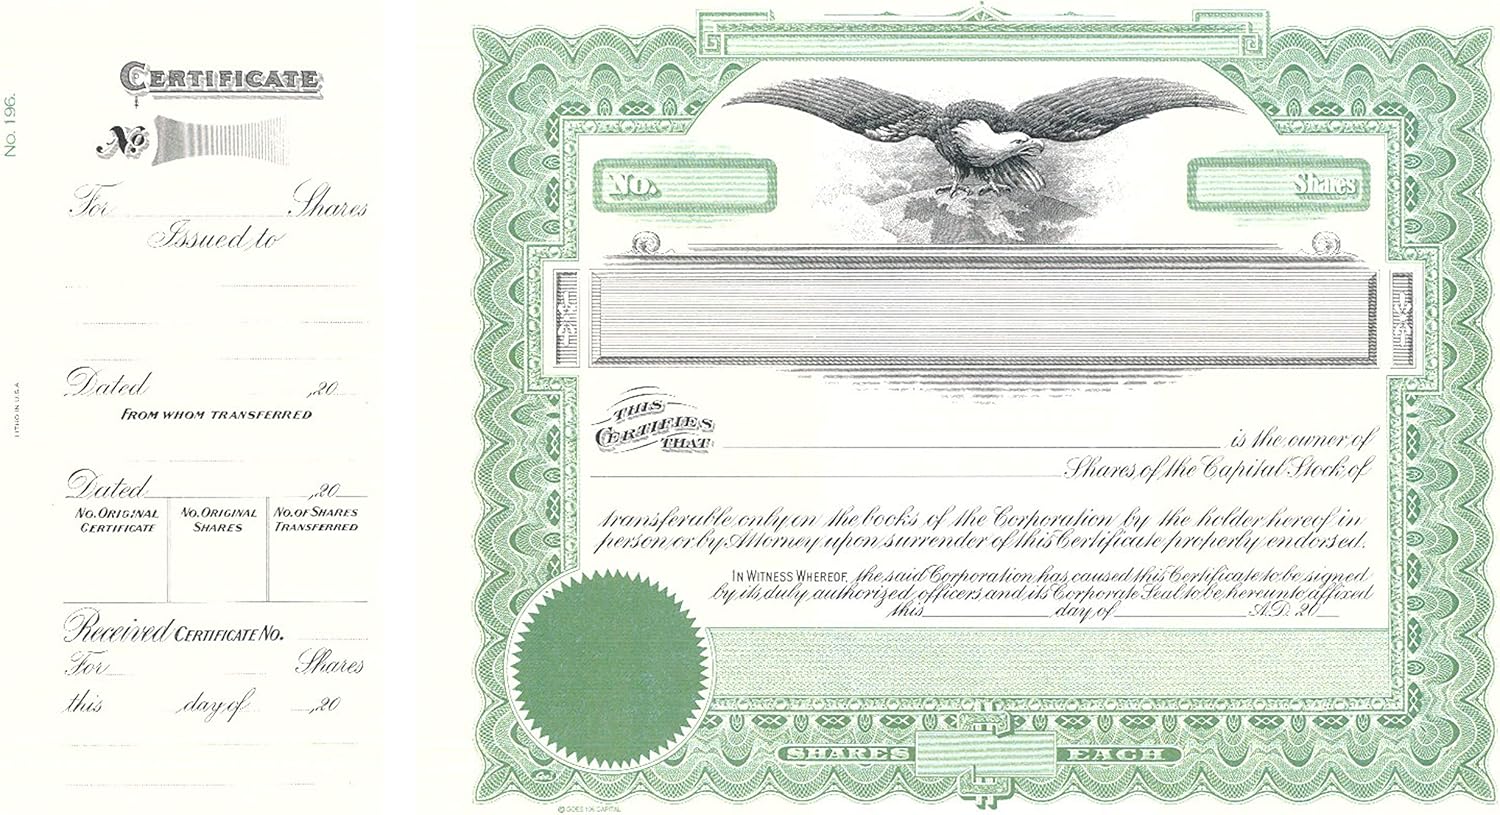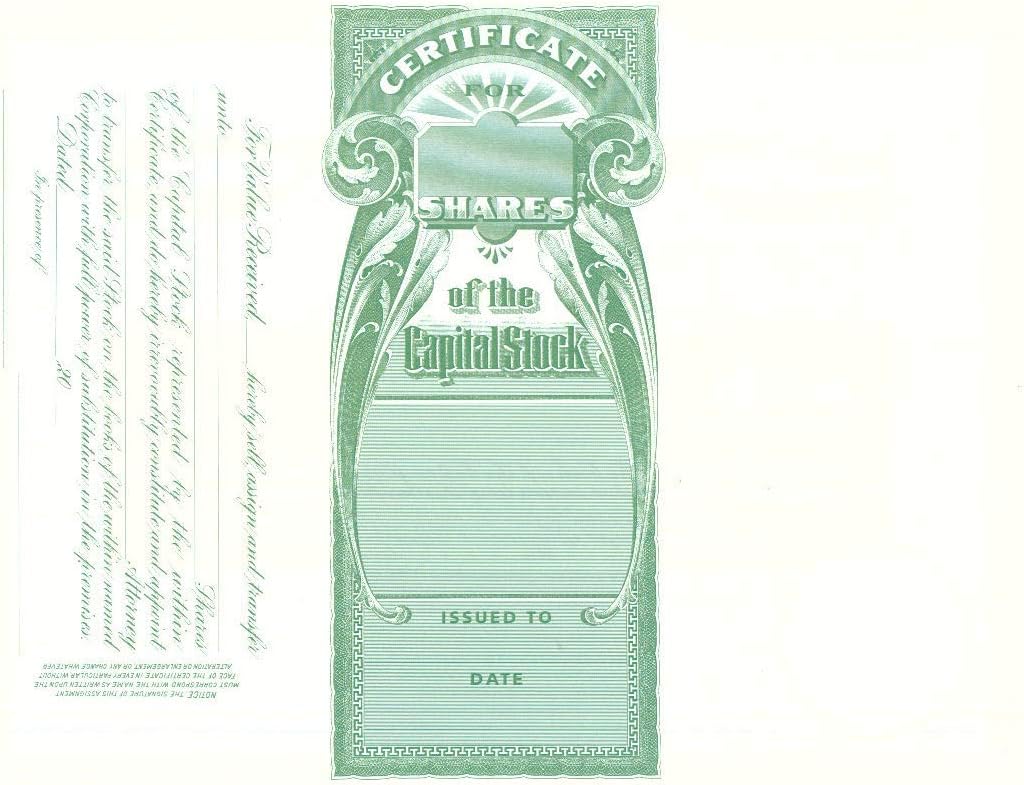
Goes 196 Capital Stock Certificates | Pack of 25
Category: Office Products
Long Form Stock Certificates are designed for use with Long Reach Seals. Certificates establish the holder has a certain form of financial stake in the corporation. Good record-keeping necessitates demands such practice. Keep track of each shared record your company sells with the purchase of beautifully lithographed Goes insignia & text.
Features: Pack of 25 Goes No. 196 Corporate Stock Certificates | Measure 15 x 8.5 inches on 25% Cotton Stock; 4" Tearable Stub | Eagle on Globe Atop Panel | Shares Each / Capital Text | Includes Backer (Green)